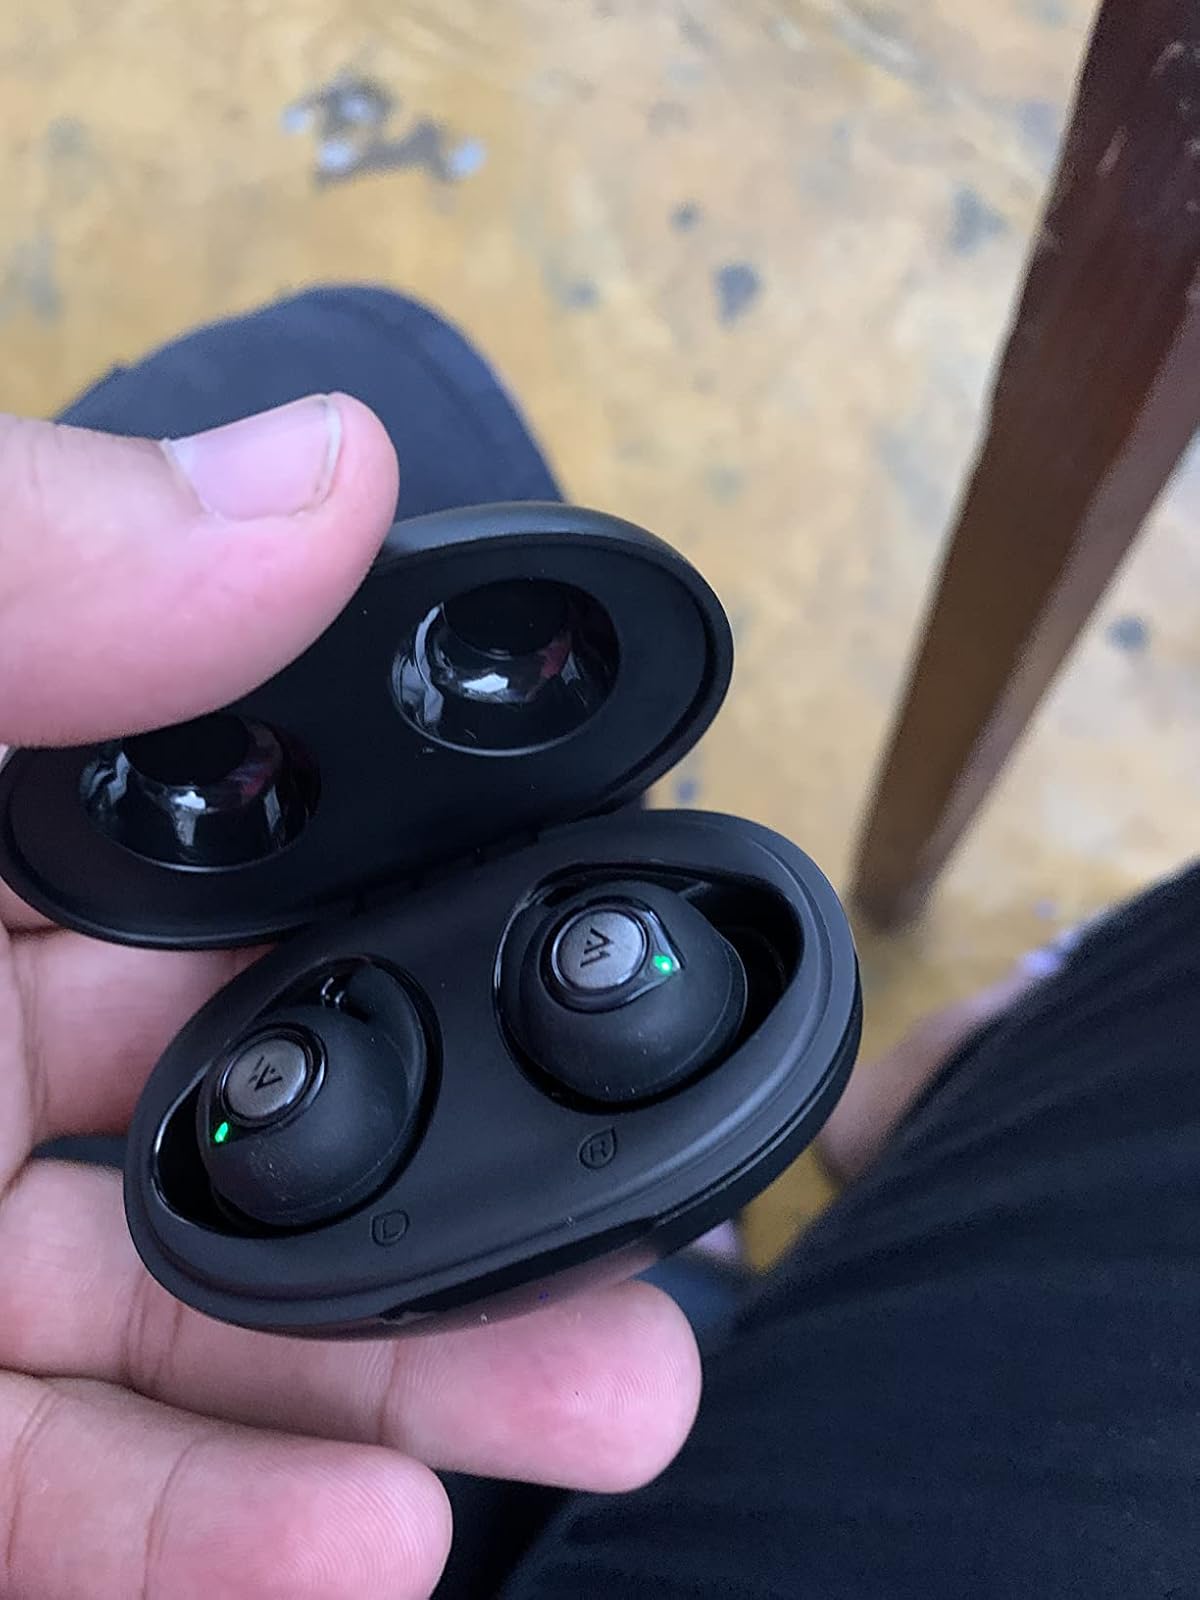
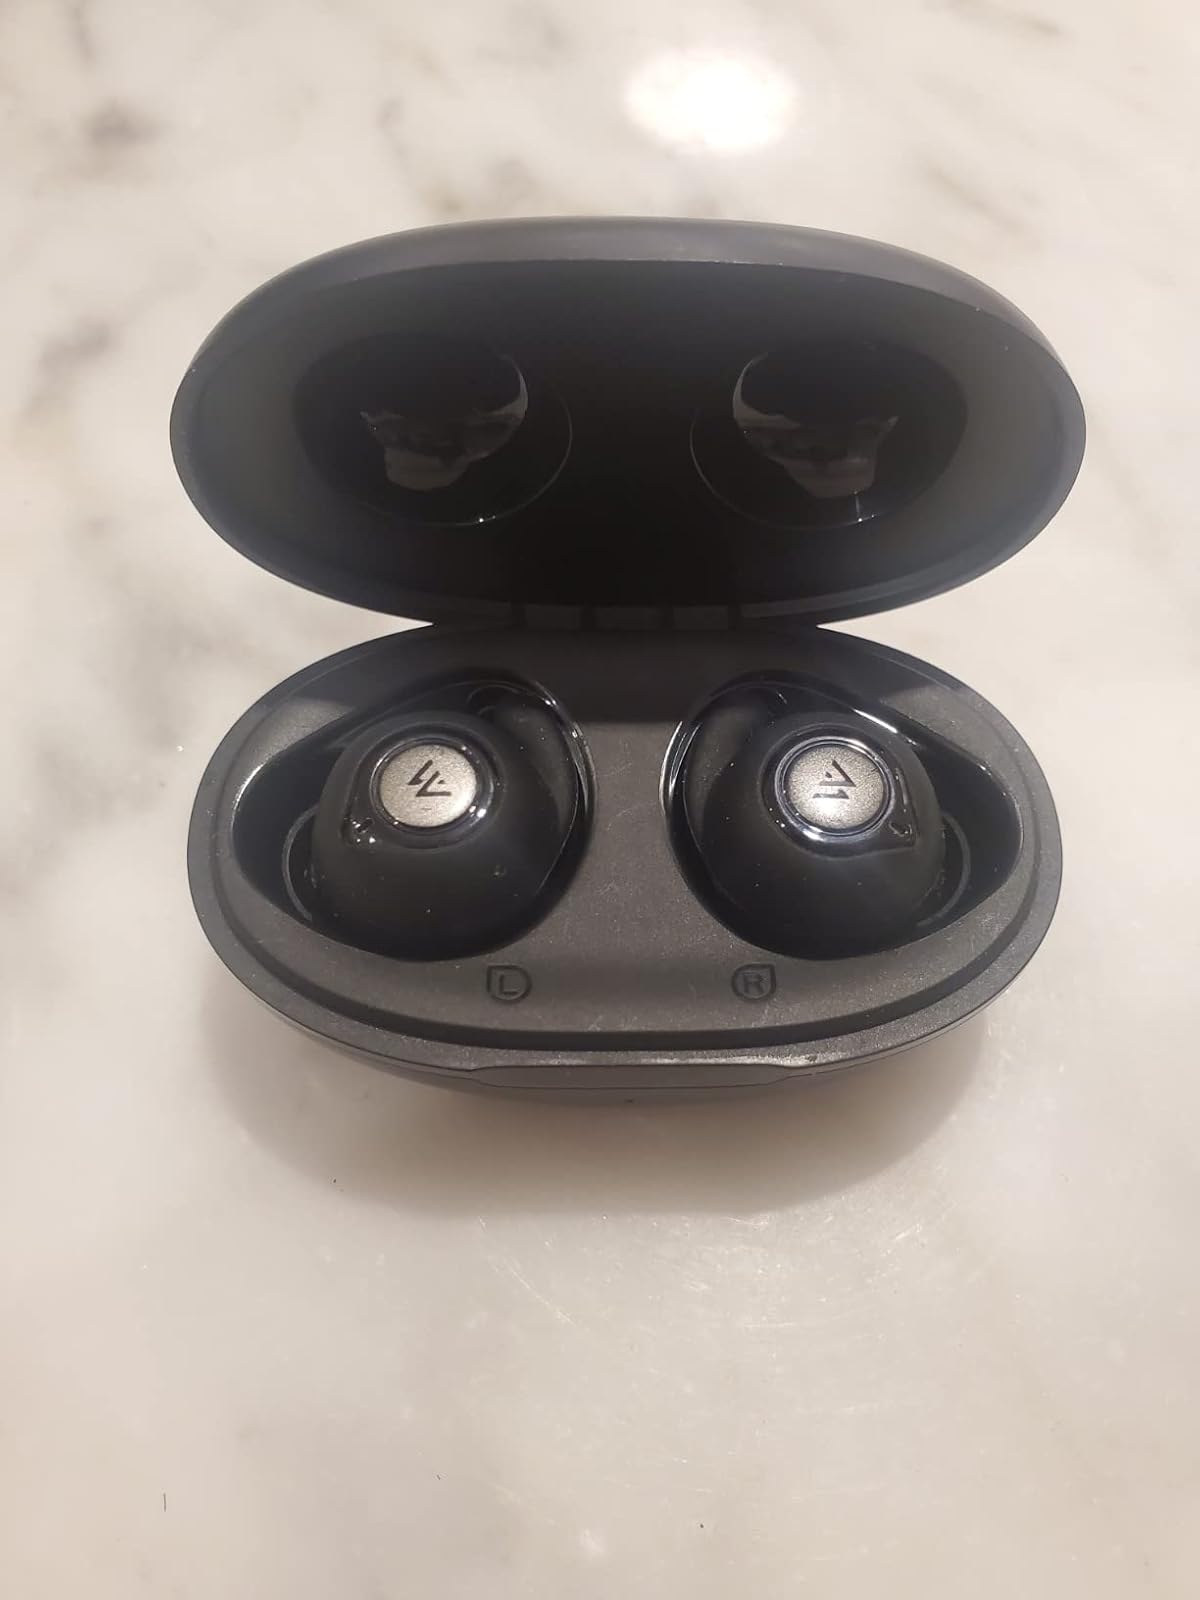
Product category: earbuds
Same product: yes